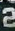
Number: 2